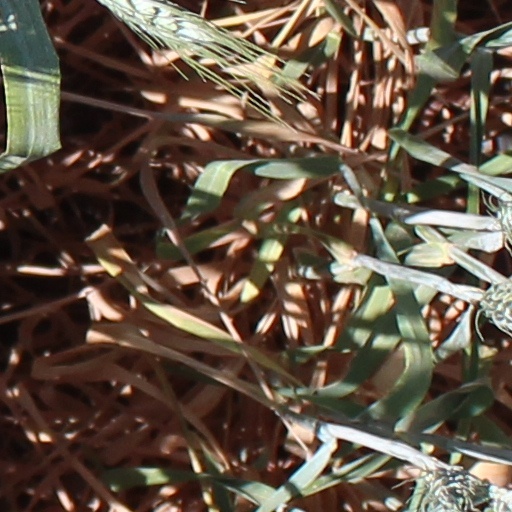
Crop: wheat